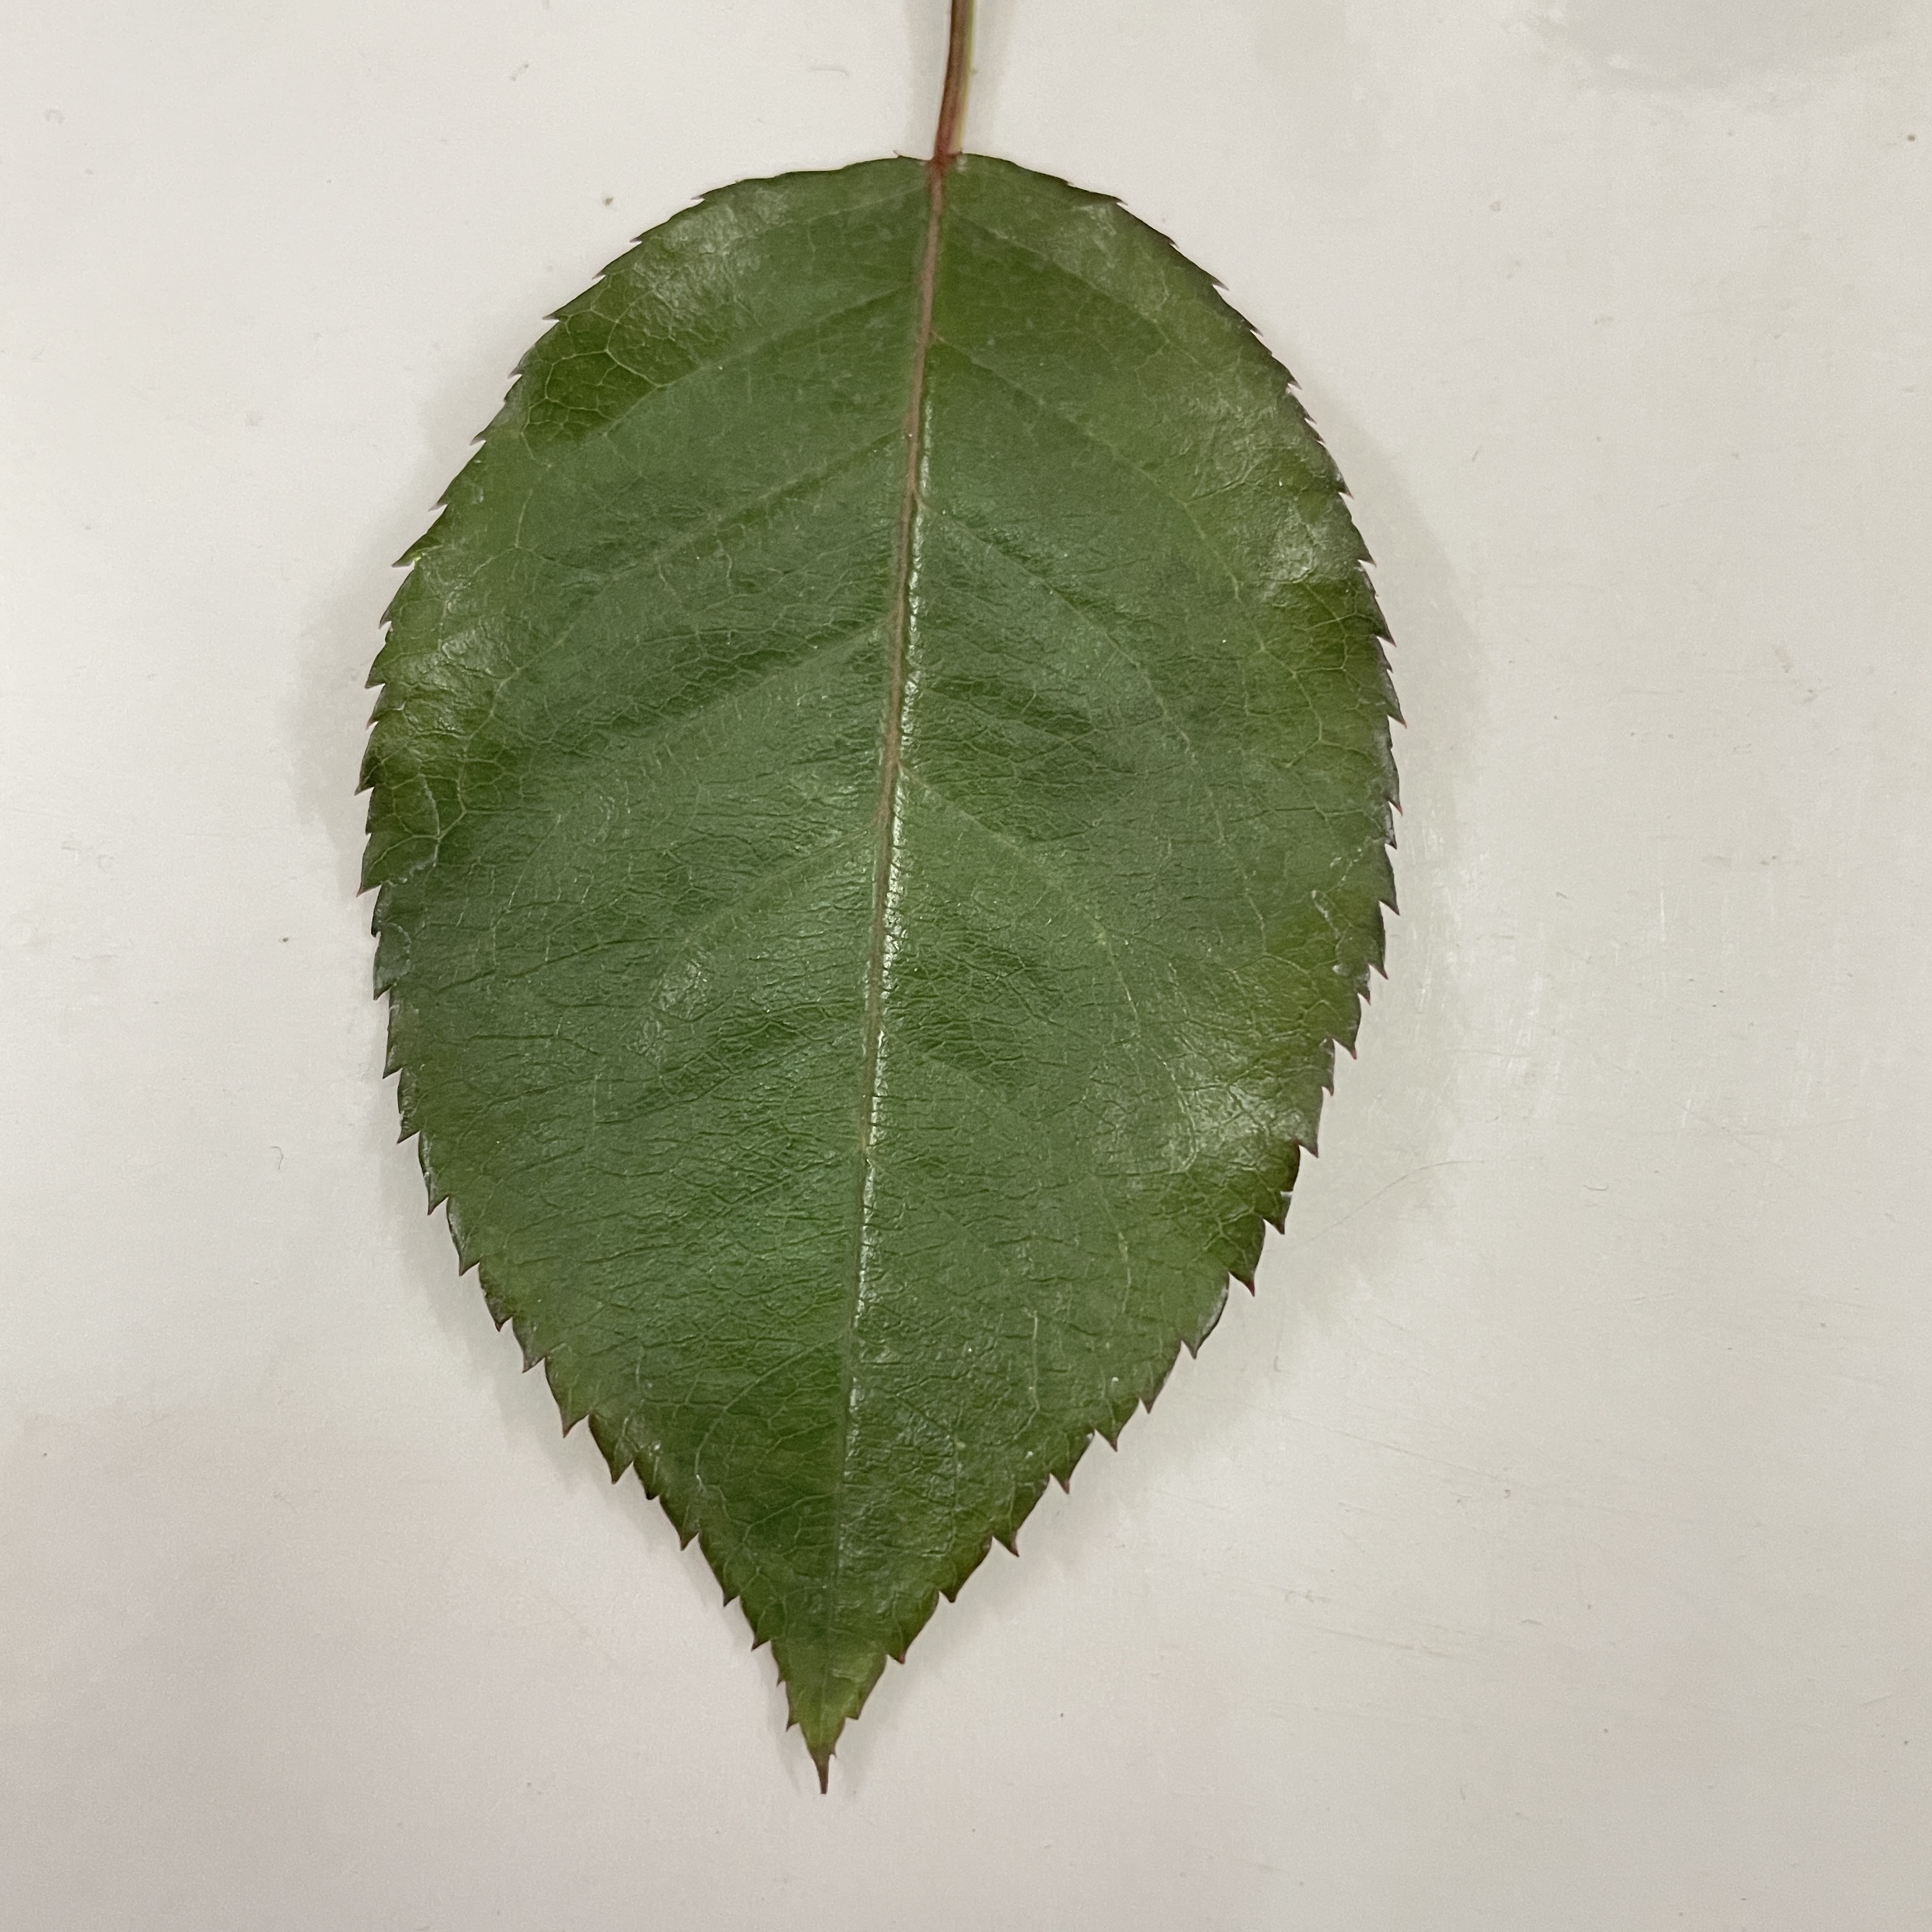
Label: Healthy Leaf